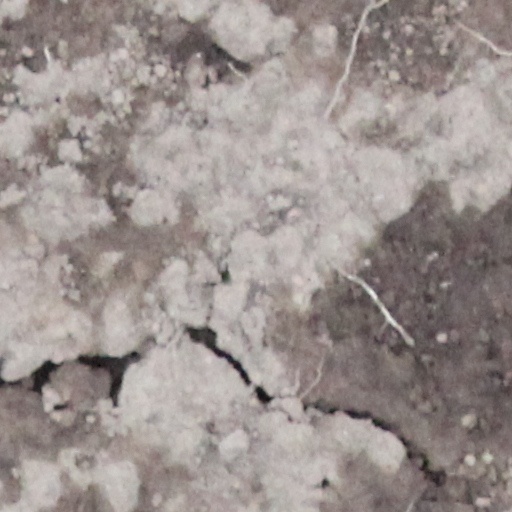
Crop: wheat